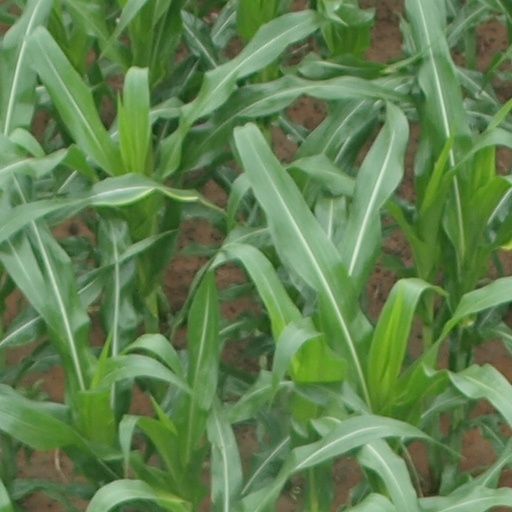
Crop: maize; corn